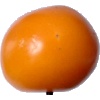
Label: Tomato Yellow 1